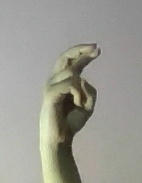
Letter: zay